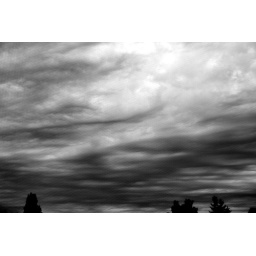
sky in black and white